National Safety Month

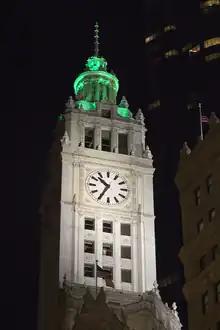
Wrigley Building in Chicago lit up green for National Safety Month in 2017

In 2017, several buildings in the city of Chicago lit their building lights green to show their support for National Safety Month.